Bad Wilsnack

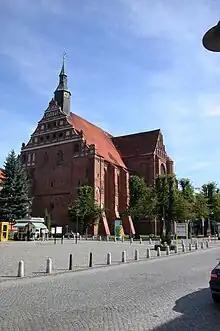
St Nicholas Church

The town is situated within the Prignitz historical region in the northwest of Brandenburg, roughly halfway between Berlin and Hamburg. It is located on the Karthane river, which flows into the Elbe at nearby Wittenberge. A few kilometers to the south is the confluence of the Havel and Elbe rivers. The neighbouring municipality of Rühstädt is famous for its high number of resident white storks.